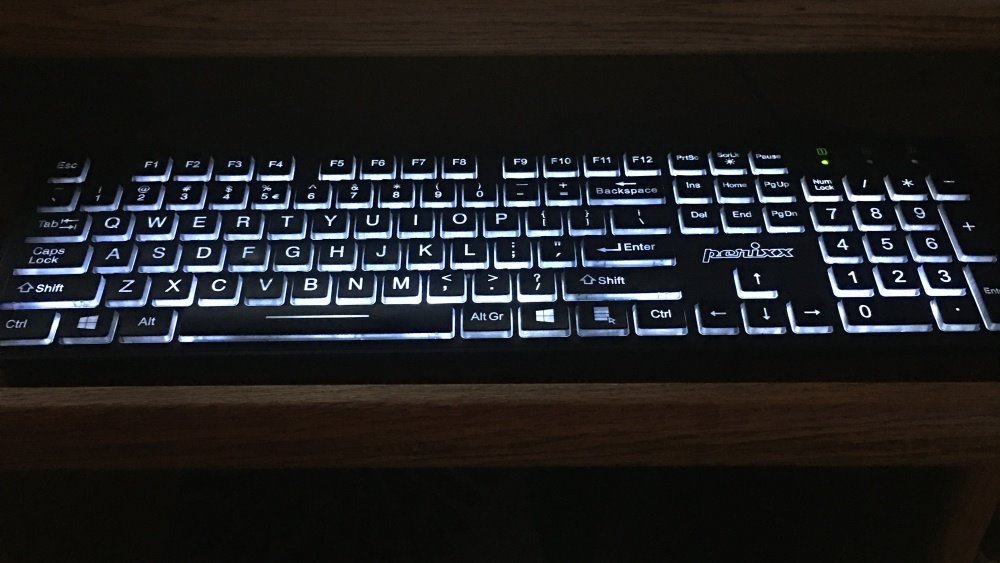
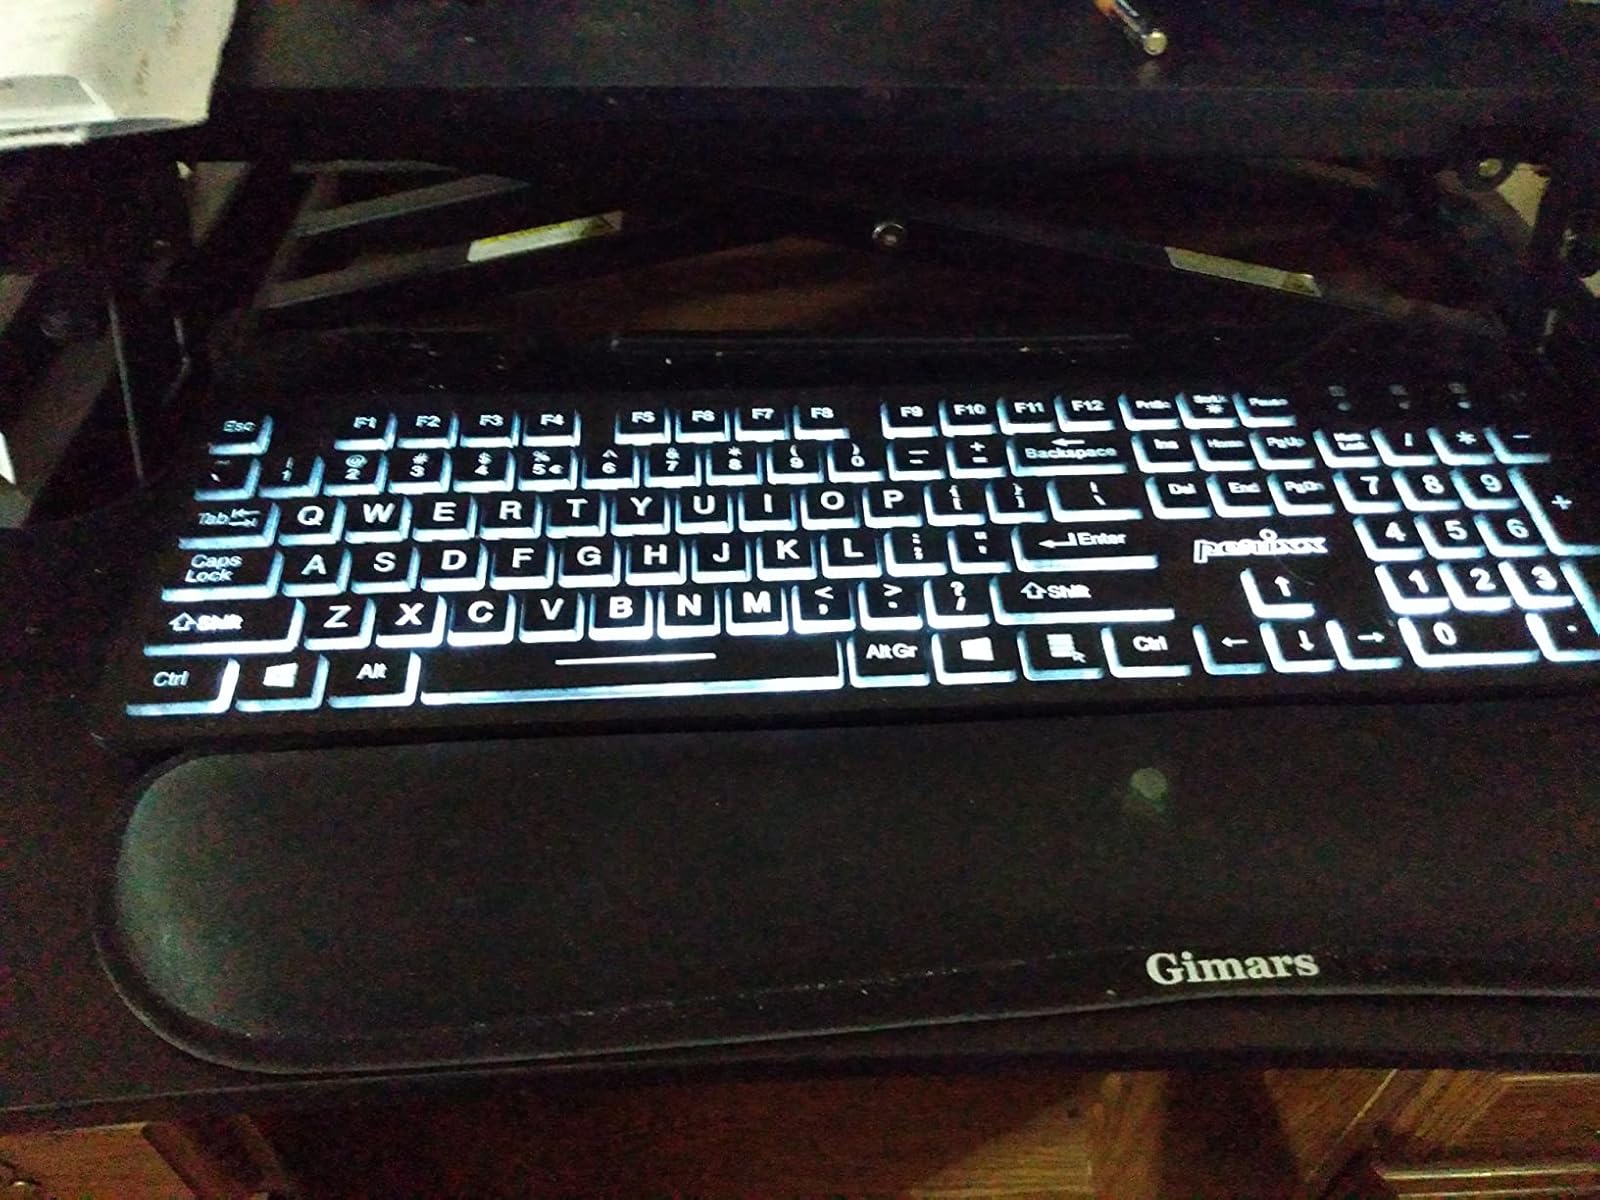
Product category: keyboard
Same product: yes